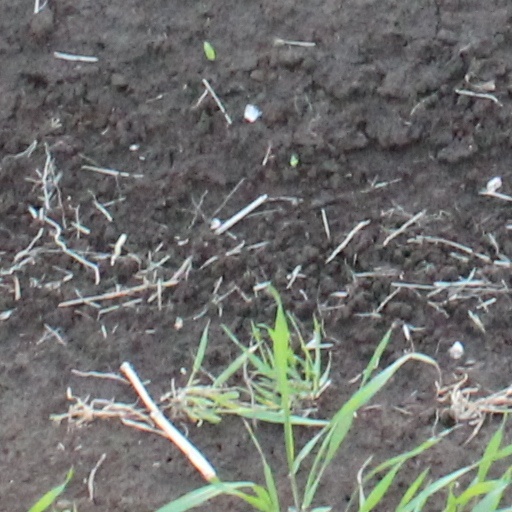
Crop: wheat